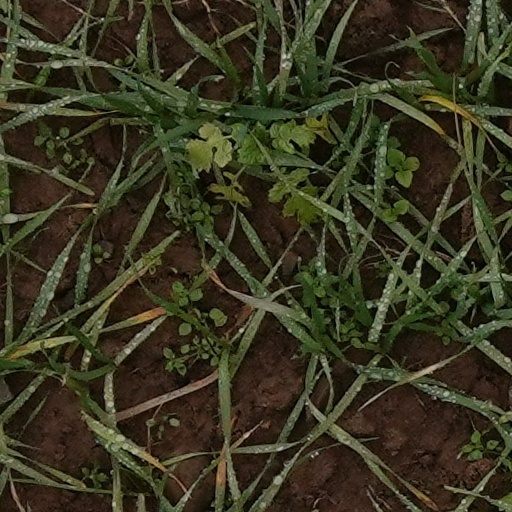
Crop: wheat